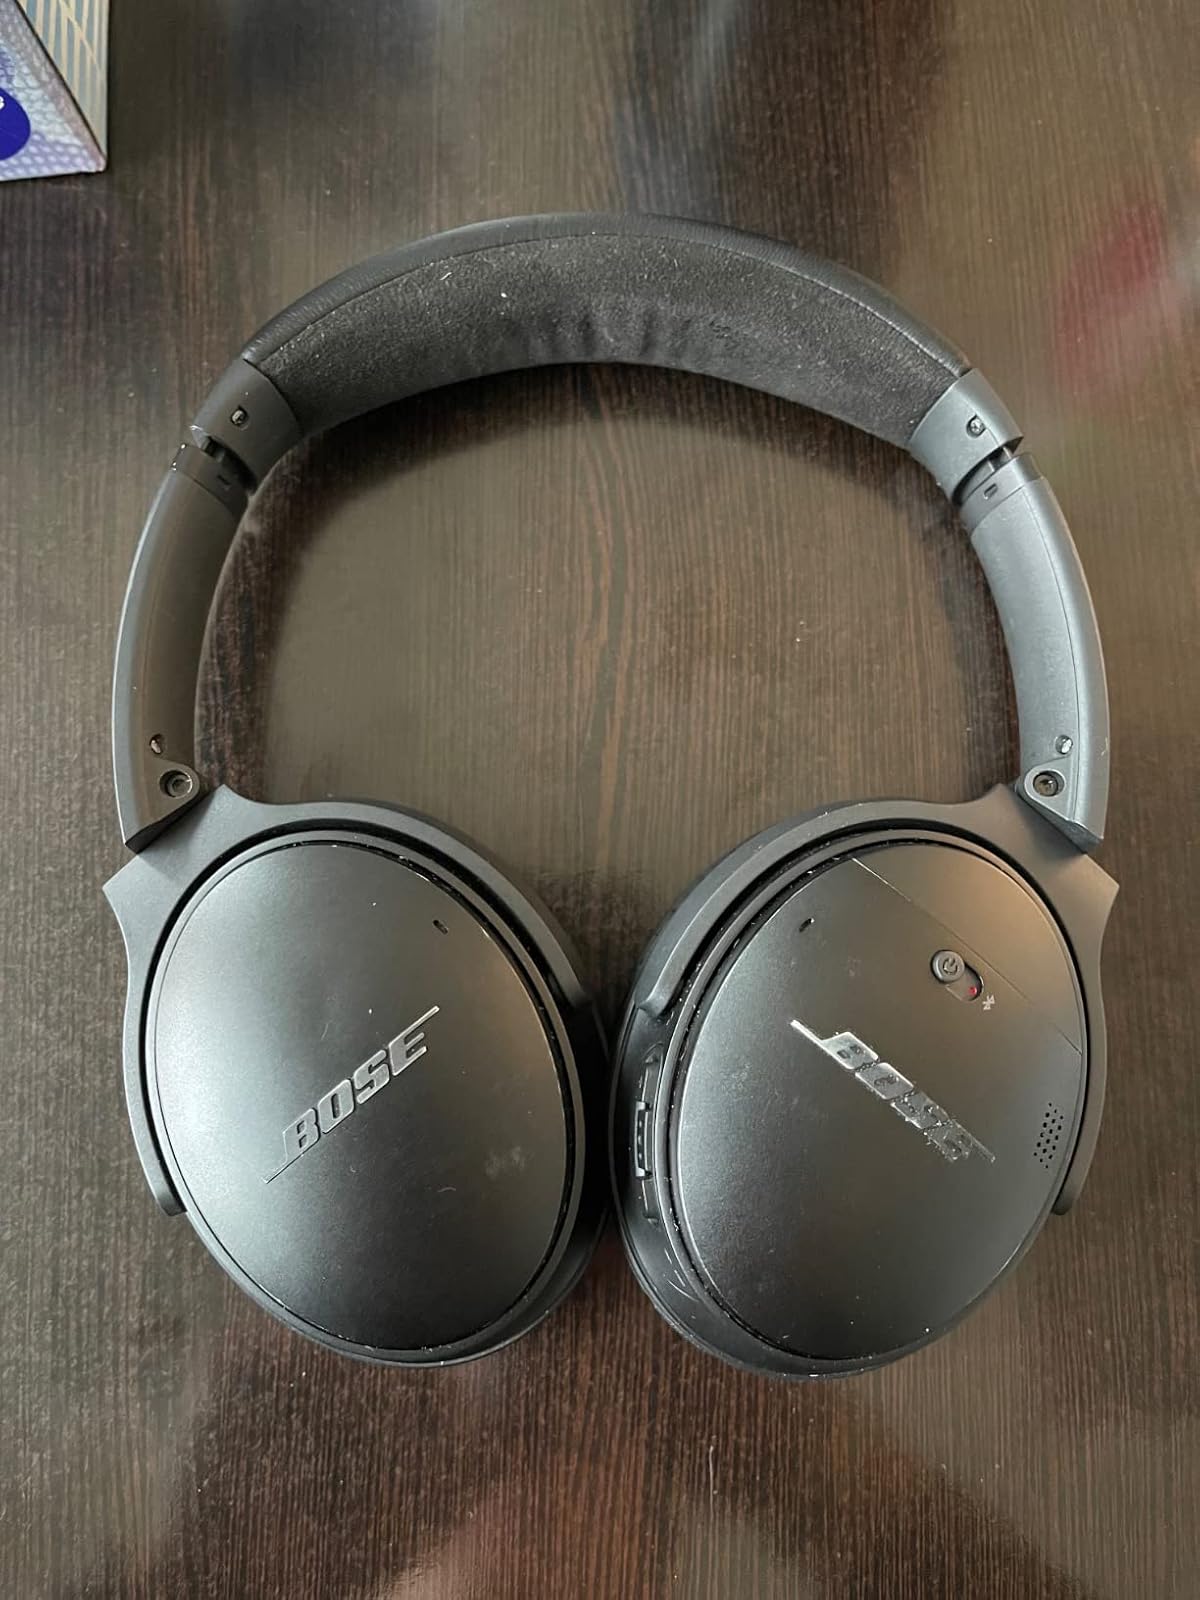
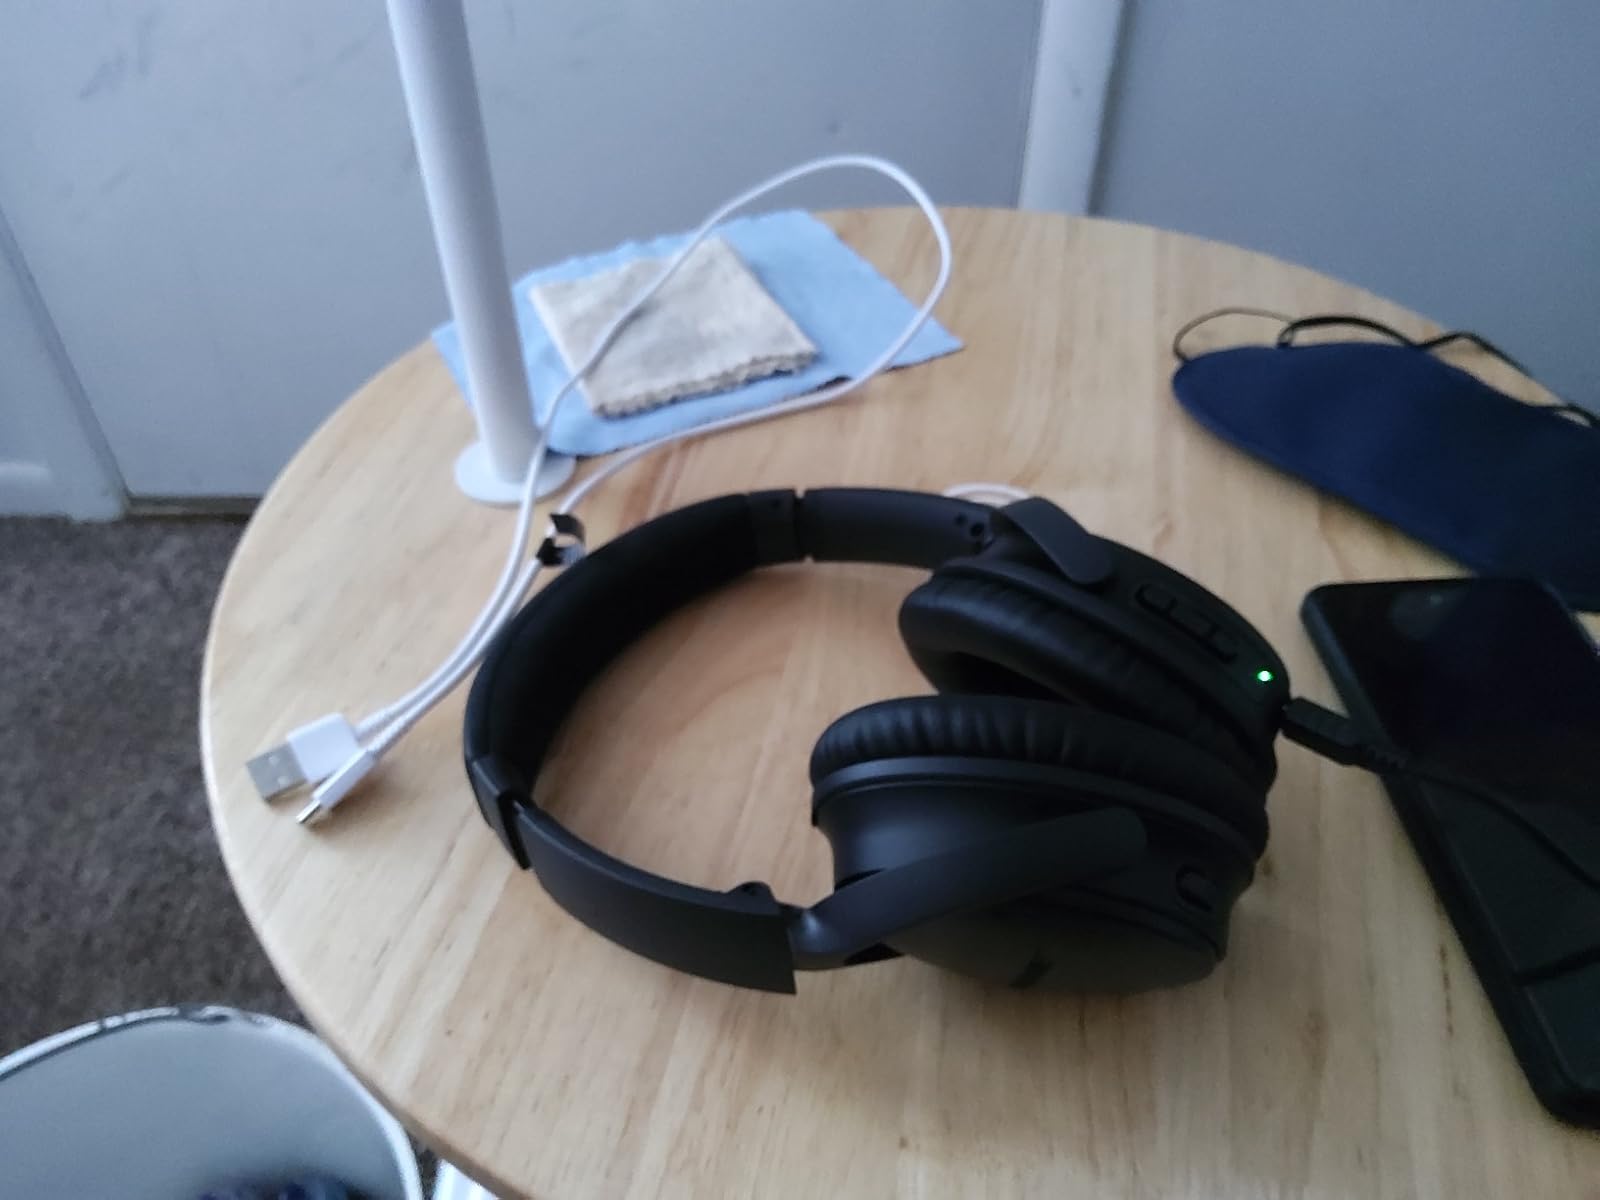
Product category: headphones
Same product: yes